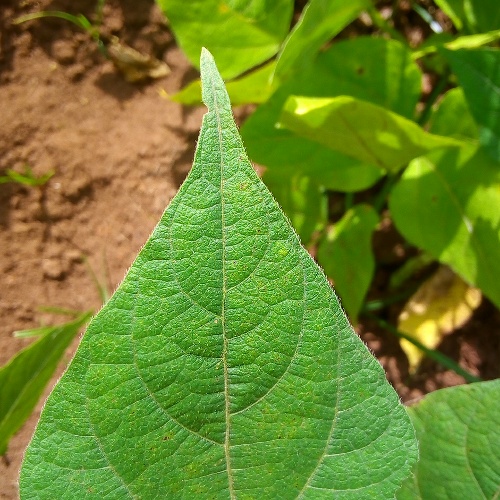
Leaf condition: healthy